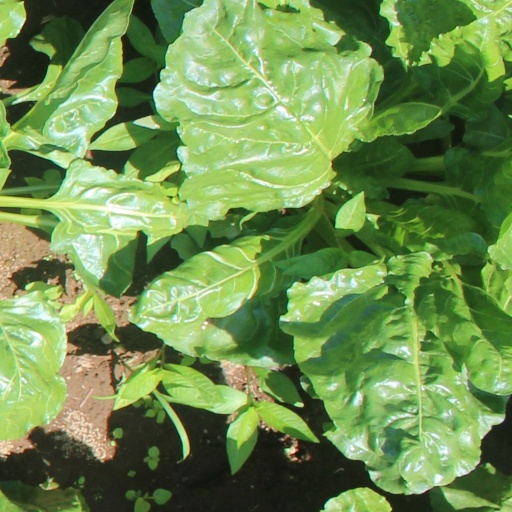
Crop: sugar beet